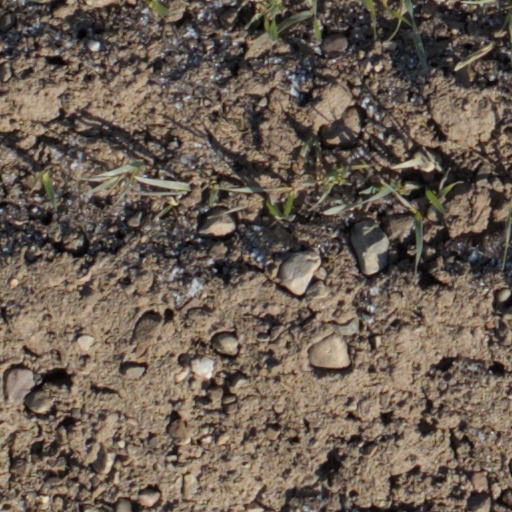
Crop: wheat